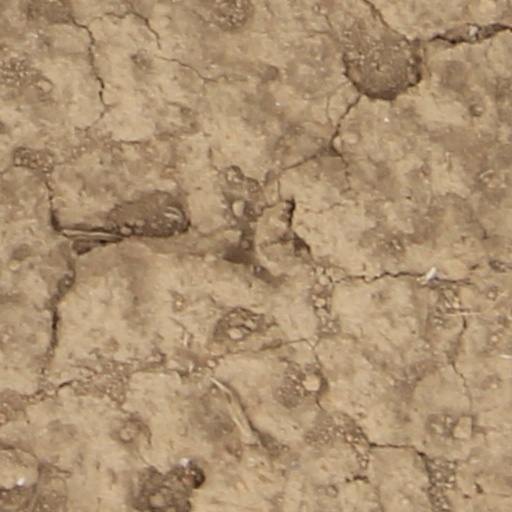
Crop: wheat